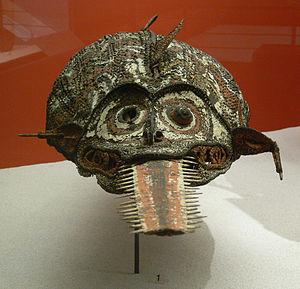
Le fleuve Sepik est le plus long cours d'eau de Nouvelle-Guinée. La majorité du fleuve coule en Papouasie-Nouvelle-Guinée dans les provinces de Sandaun et de East Sepik, et une petite partie du cours du fleuve se trouve en Indonésie dans la province de Papouasie.